Cranbury Park

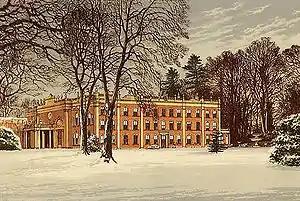
Cranbury Park in Hampshire, England: coloured woodcut from Morris's "Country Seats" (1880)

Cranbury Park is a stately home and country estate situated in the parish of Hursley, Winchester, England. It was formerly the home to Sir Isaac Newton and later to the Chamberlayne family, whose descendants continue to own and occupy the house and surrounding park and farmland in the 21st century. The house and park are not generally open to the public, although open days are occasionally held.